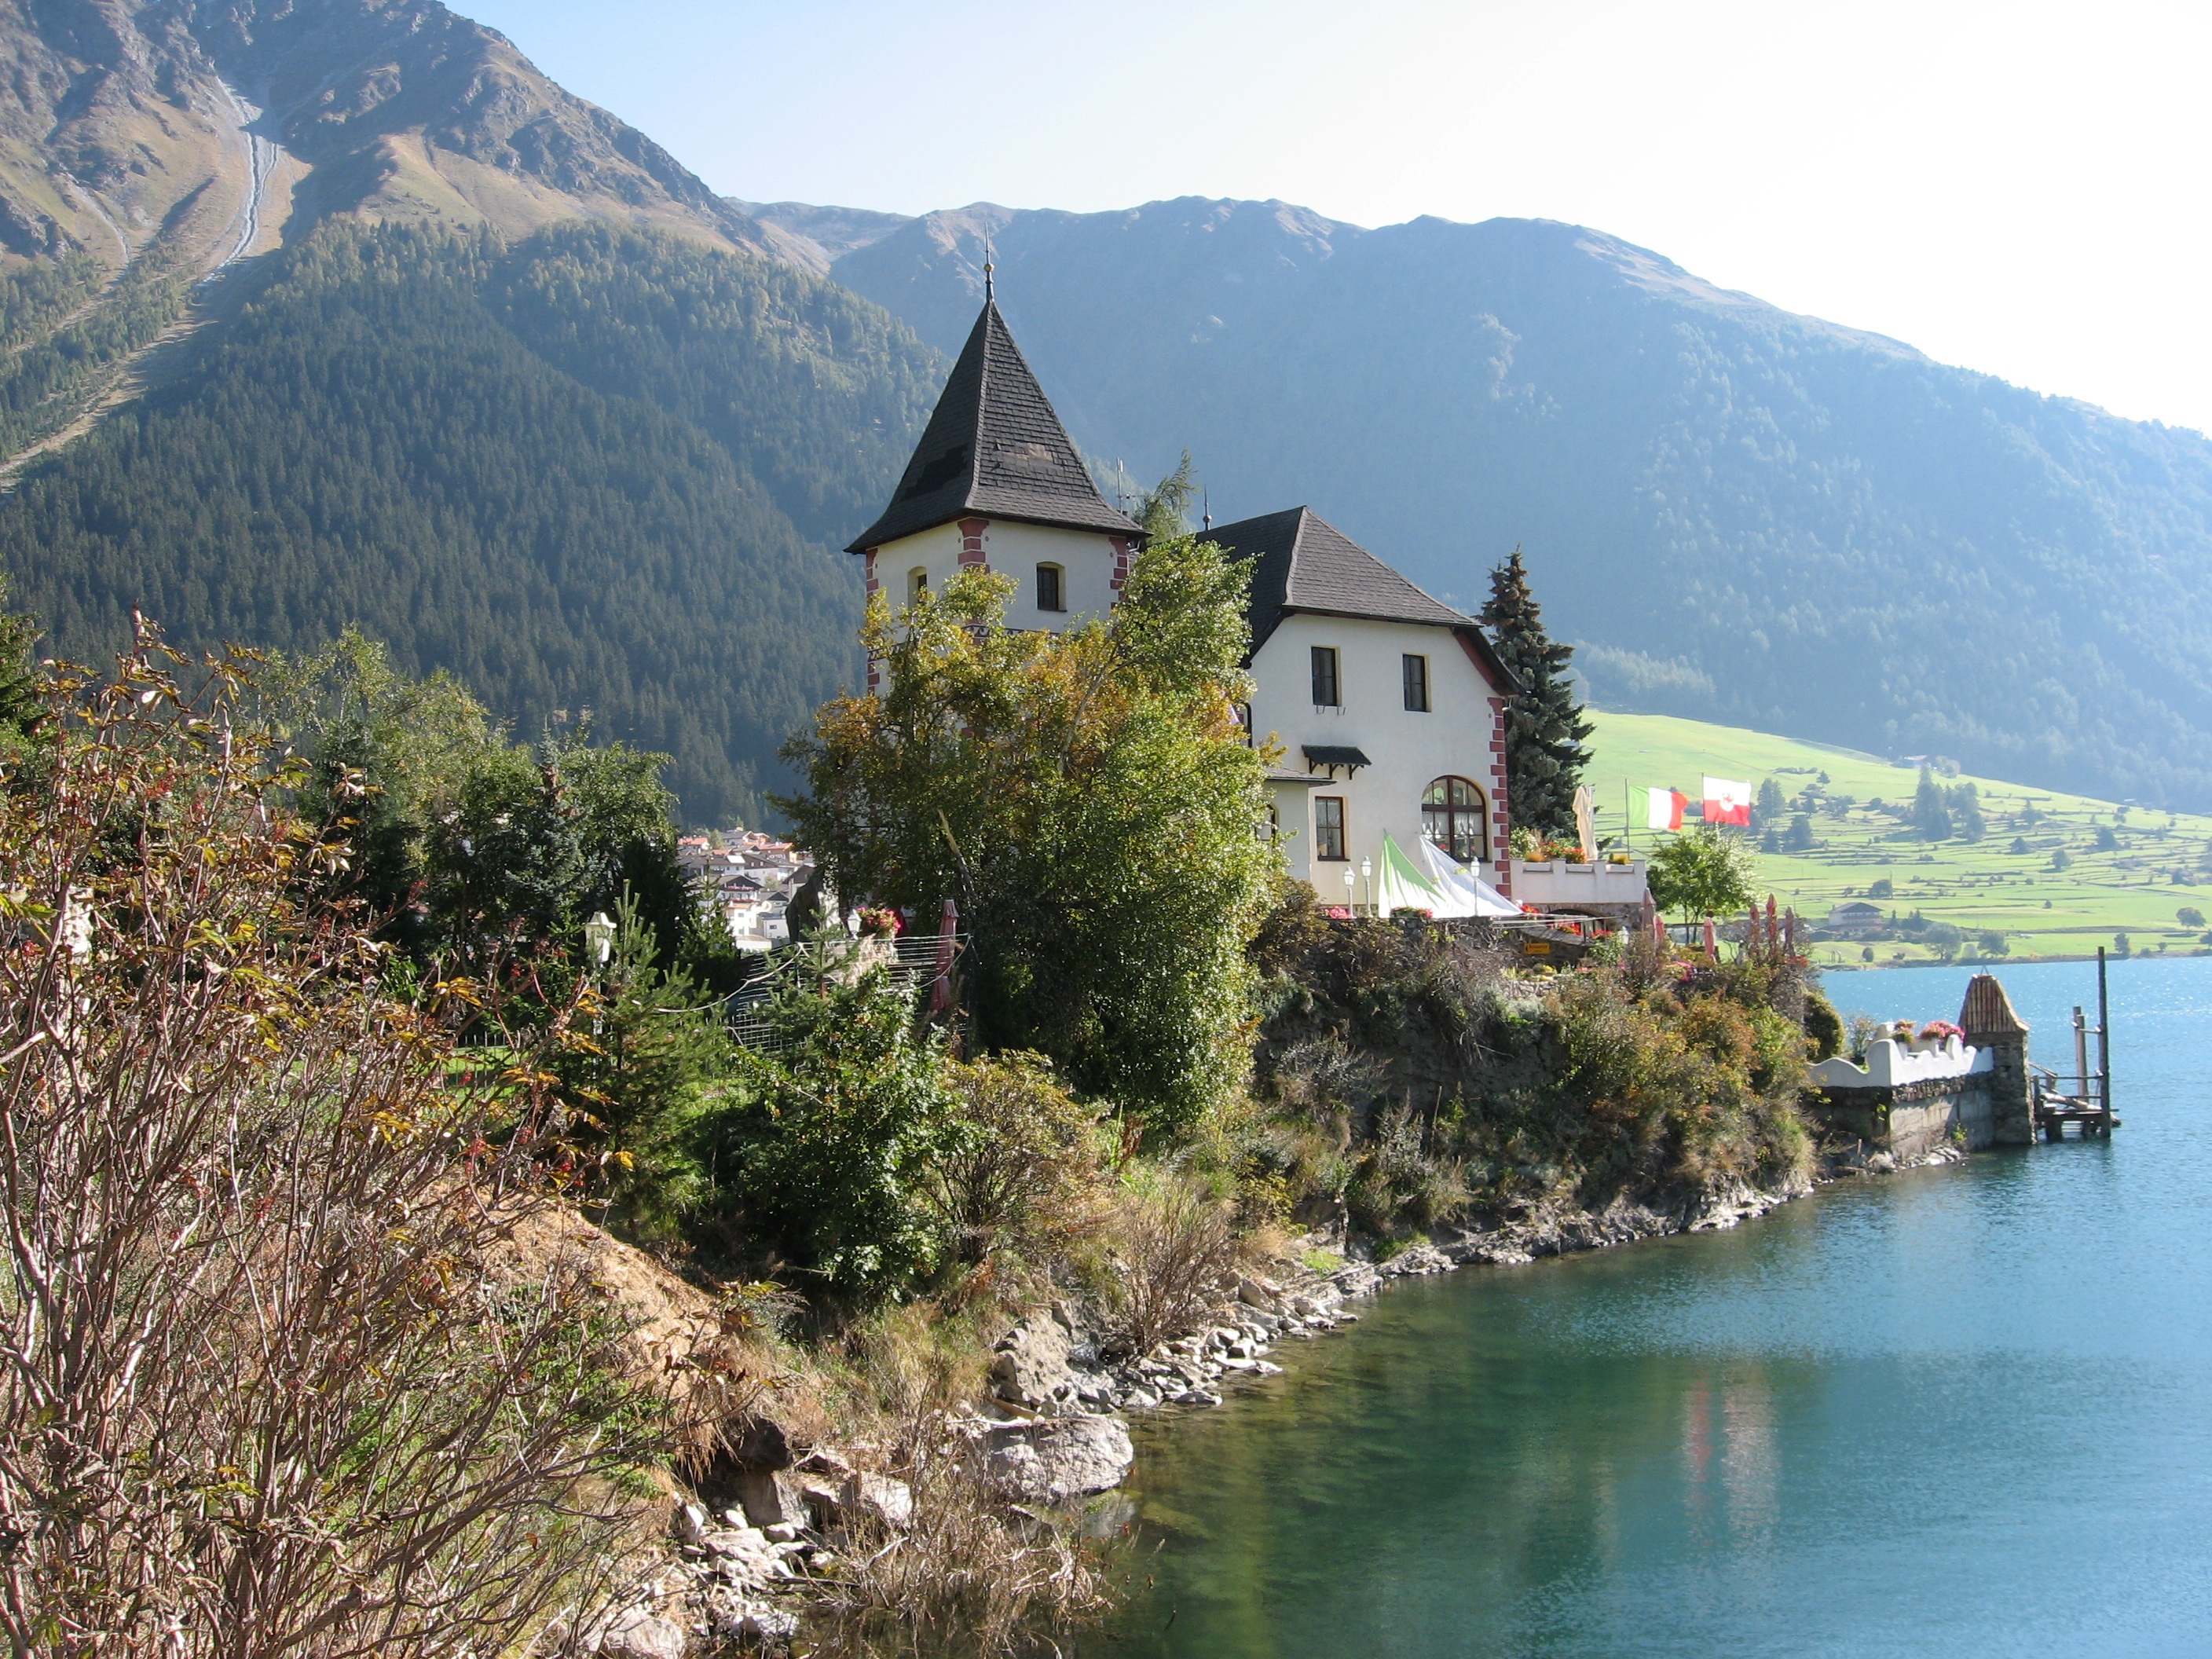
landscape, mountain, flower, lake, town, river, mountain range, vacation, village, alpine, fjord, reservoir, tourism, bank, alps, reschensee, flooded, landform, reschen pass, geographical feature, mountainous landforms